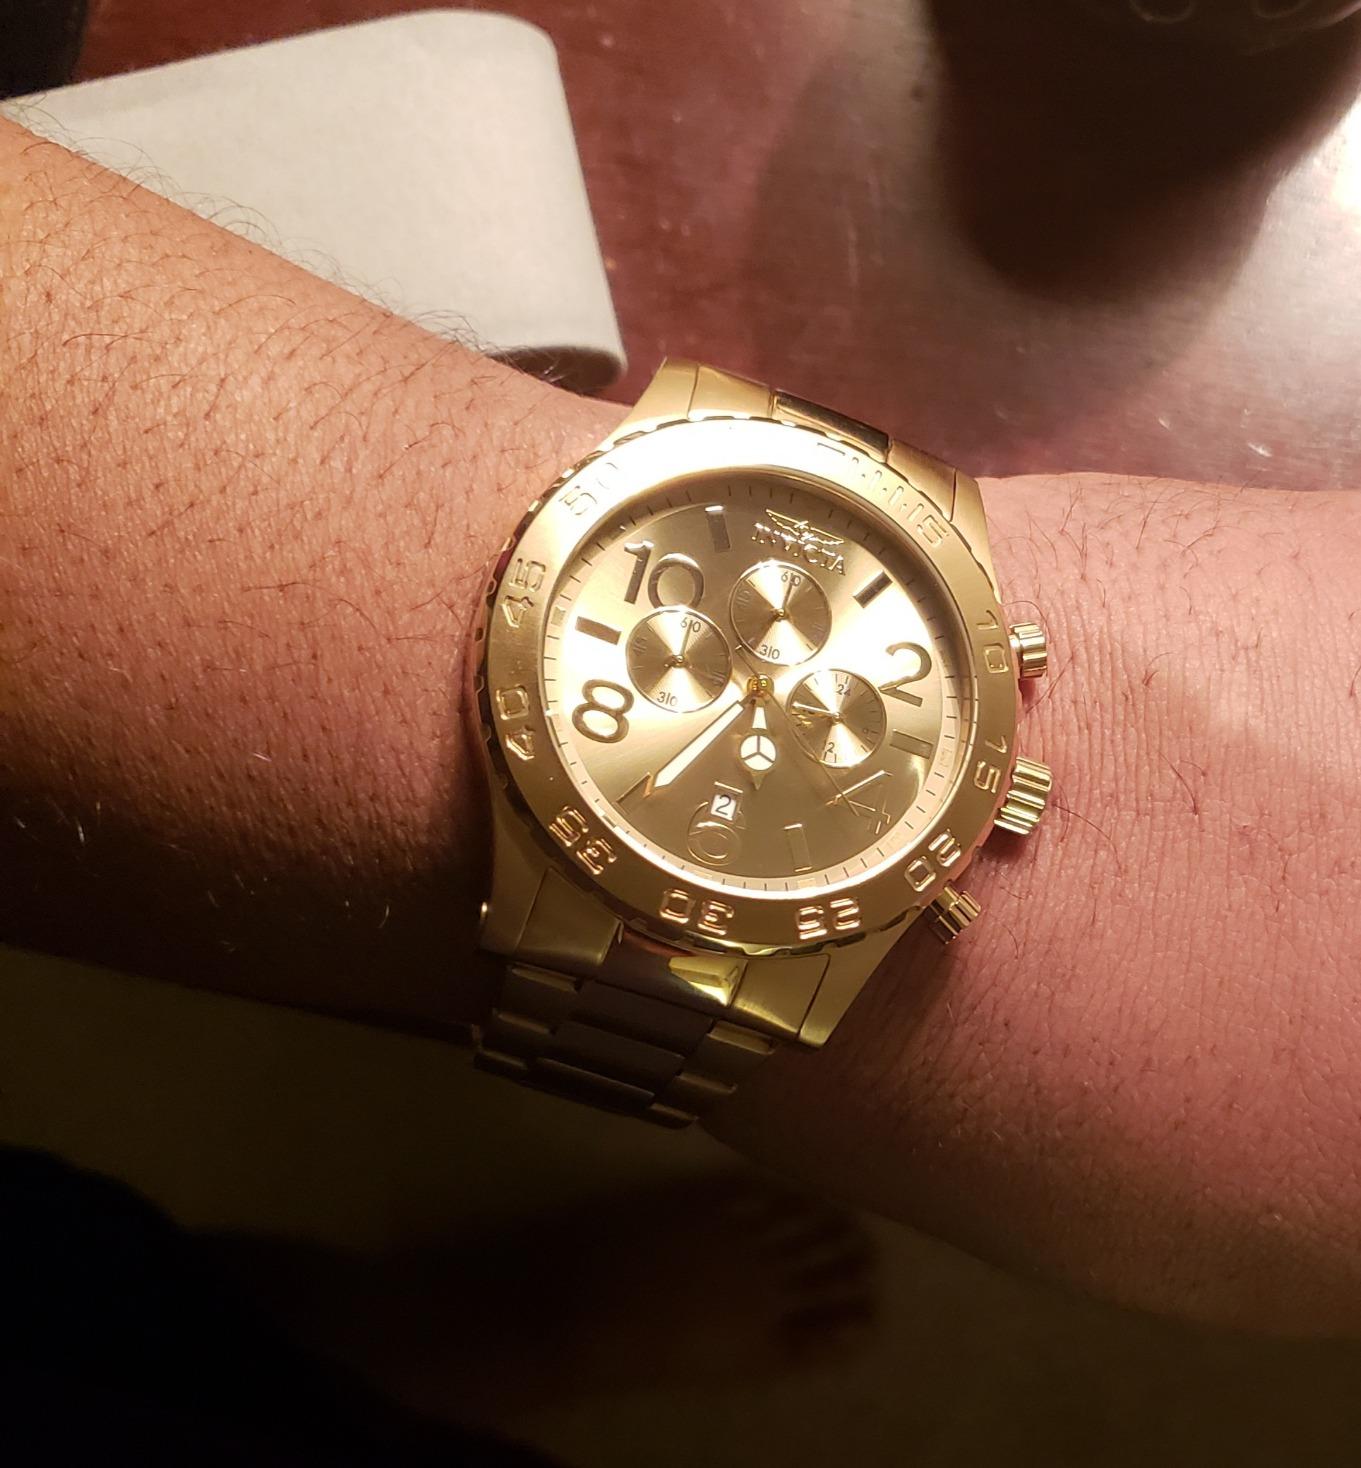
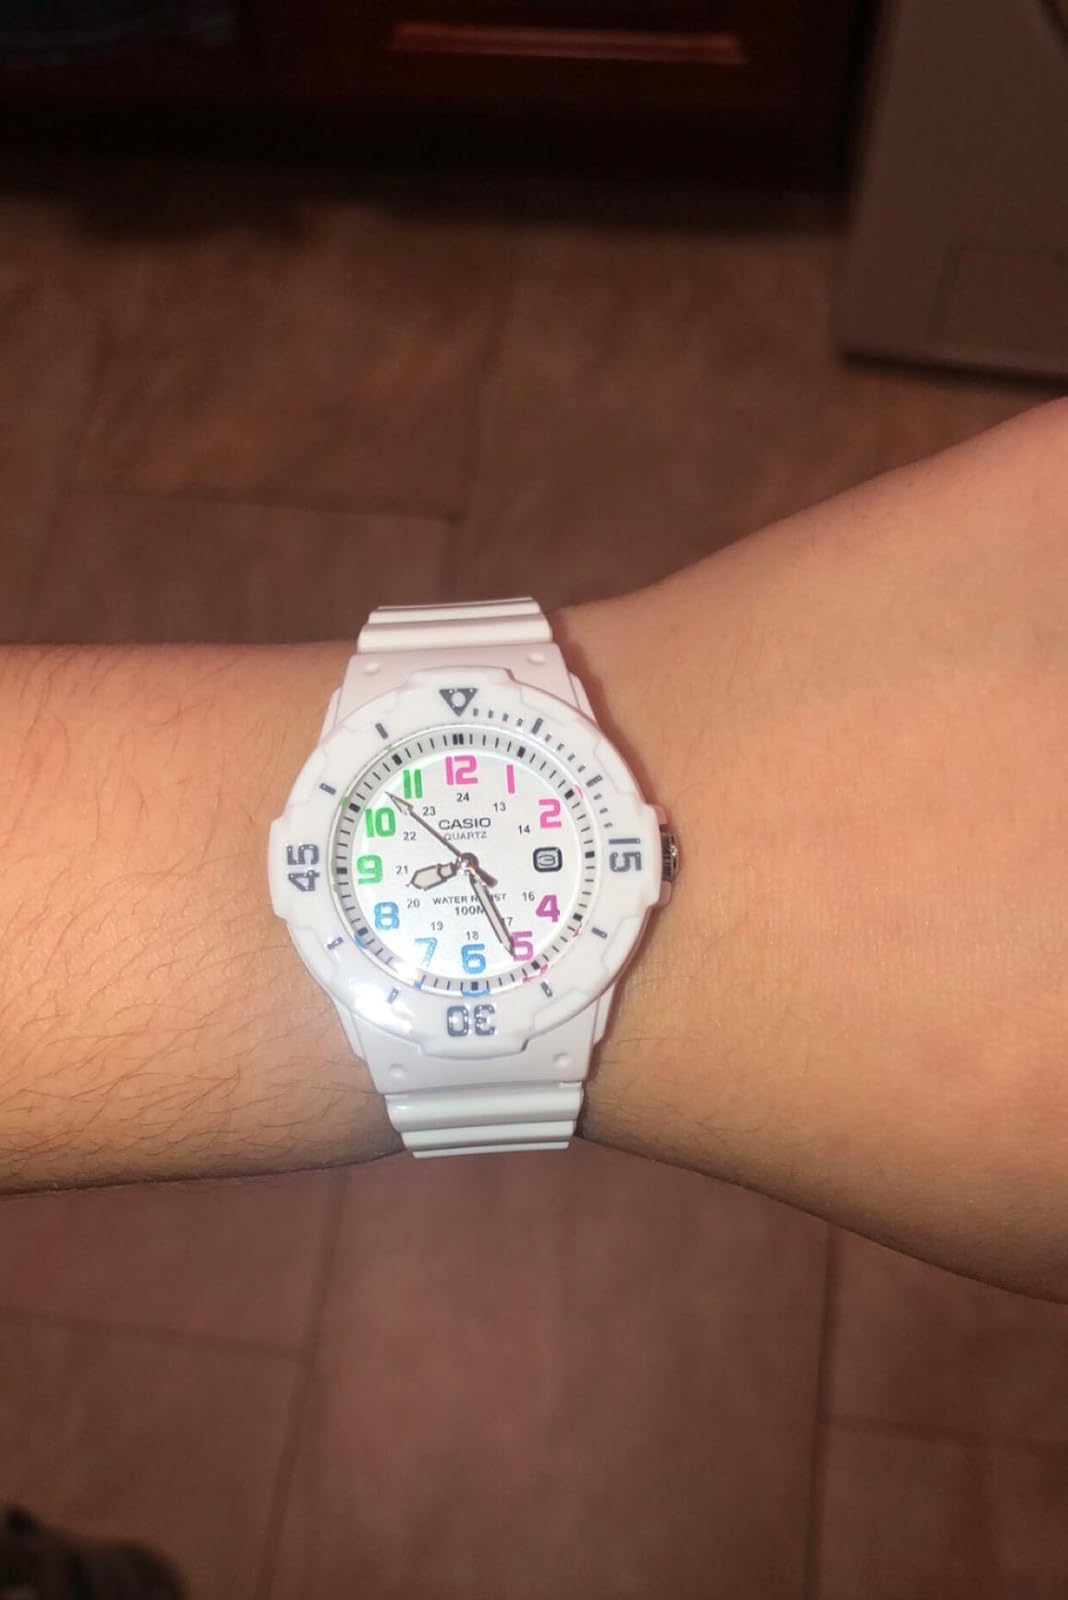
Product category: accessories_watch
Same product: no